Lisp machine

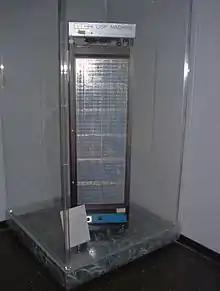
A Knight machine preserved in the MIT Museum

Lisp machines are general-purpose computers designed to efficiently run Lisp as their main software and programming language, usually via hardware support. They are an example of a high-level language computer architecture. In a sense, they were the first commercial single-user workstations. Despite being modest in number (perhaps 7,000 units total as of 1988) Lisp machines commercially pioneered many now-commonplace technologies, including windowing systems, computer mice, high-resolution bit-mapped raster graphics, computer graphic rendering, laser printing, networking innovations such as Chaosnet, and effective garbage collection. Several firms built and sold Lisp machines in the 1980s: Symbolics (3600, 3640, XL1200, MacIvory, and other models), Lisp Machines Incorporated (LMI Lambda), Texas Instruments (Explorer, MicroExplorer), and Xerox (Interlisp-D workstations). The operating systems were written in Lisp Machine Lisp, Interlisp (Xerox), and later partly in Common Lisp.